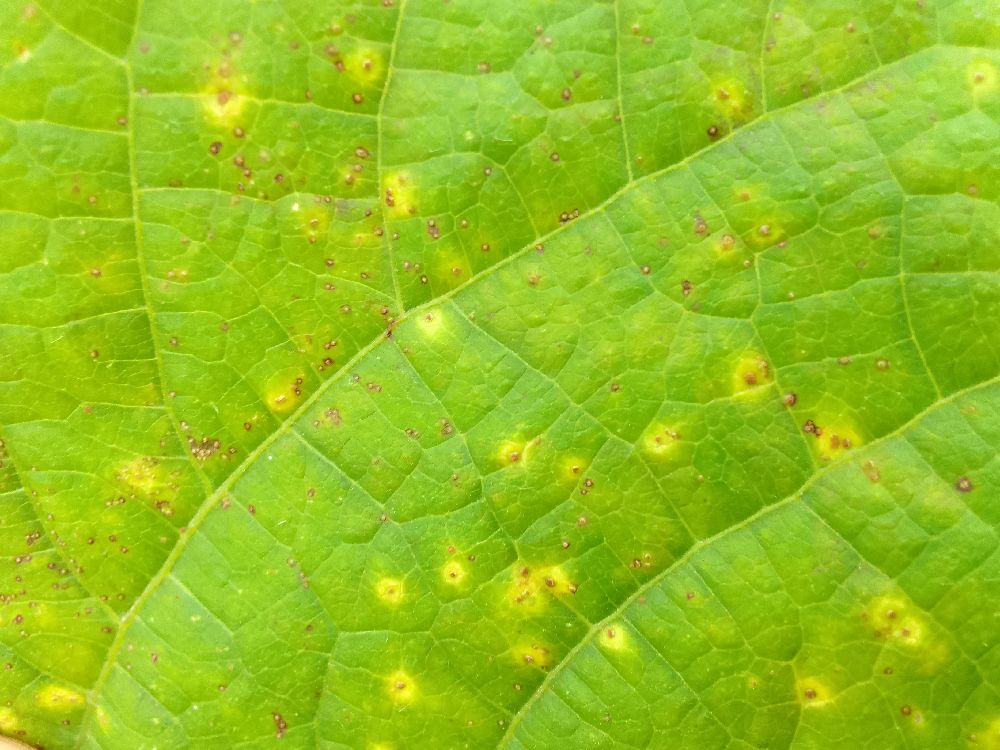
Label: rust